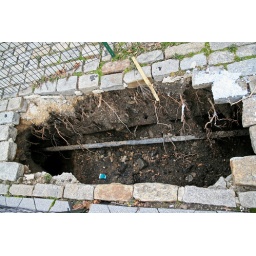
The bike path along the river in East Harlem is rapidly falling apart.